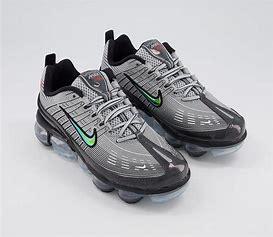
Brand: Nike
Model: Air Vapormax 360